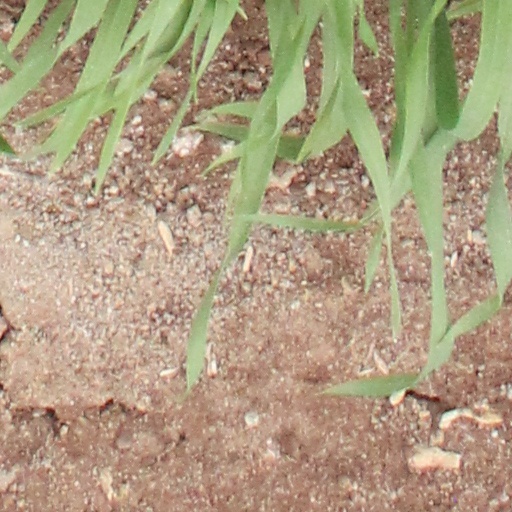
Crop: wheat